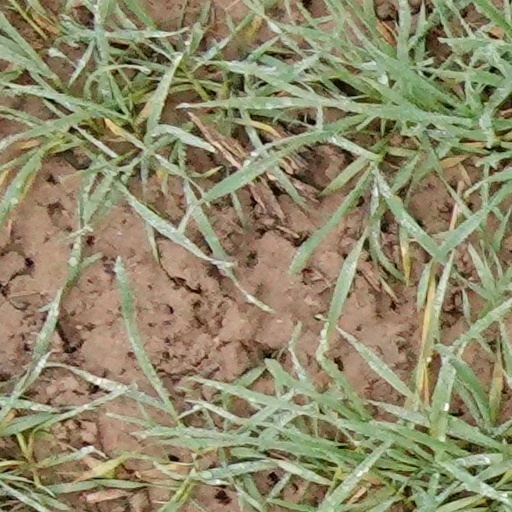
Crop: wheat